James Sellar (minister)

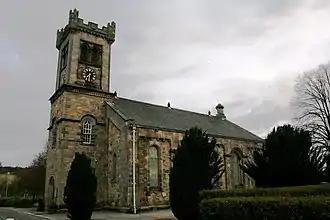
Aberlour Church

He was born in Keith on 20 February 1812 the son of Thomas Sellar a shoemaker, and his wife, Rachel Robertson. He was educated at Keith Academy then studied at King's College, Aberdeen graduating MA in 1837 then doing further studies in divinity at St Andrews University. From 1838 to 1843 he was a schoolmaster at St Andrews Lhanbryde, being licensed to preach as a Church of Scotland minister by the Presbytery of Elgin in September 1842.